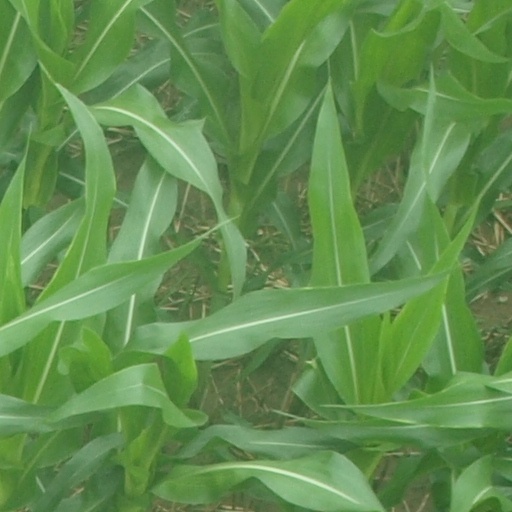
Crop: maize; corn